Yoru no Odoriko

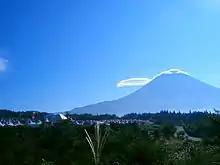
The music video features the band performing in a field against a summer view of Mount Fuji (pictured).

The music video was directed by Yūsuke Tanaka, who had previously worked together with the band in 2011 for the video for their single "Bach no Senritsu o Yoru ni Kiita Sei Desu". A trailer for the music video was released on August 23, and the video was unveiled in full on August 28.